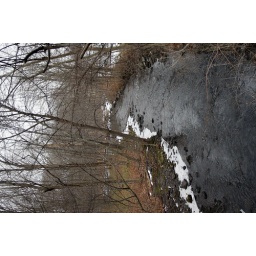
KATHLEEN DUNCAN.February 23, 2010 - Rain causes the water to move fast along the river in Amherst.